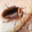
Label: cockroach